Voorhees Town Center

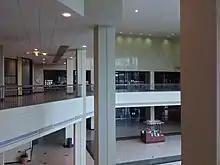
Former Macy's storefront in May 2017, a couple of months after Macy's shuttered their store

In October 2015, PREIT sold the Voorhees Town Center for $13.4 million to Namdar Realty Group after Macy's announced the closure of 36 unspecified stores. However, when Macy's later released a statement announcing the stores to be closed, Voorhees Town Center was not mentioned.